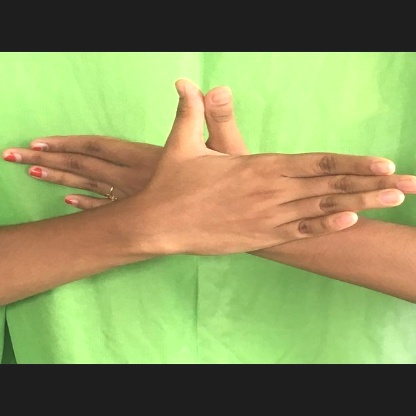
Mudra: Garuda